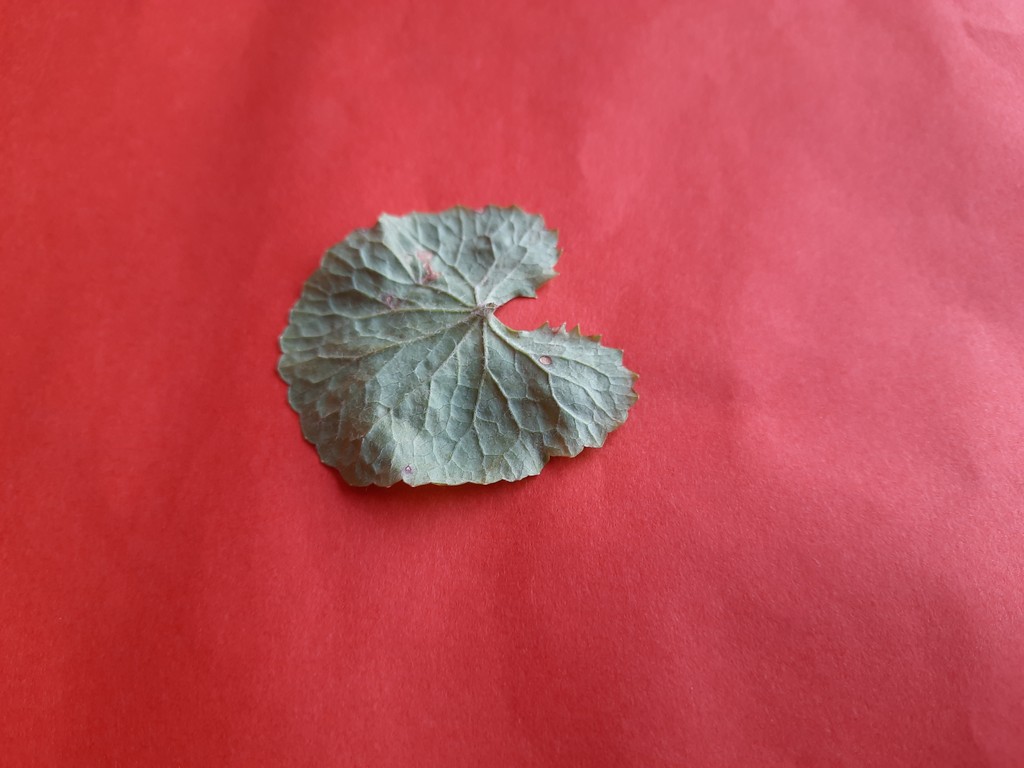
Label: Dried